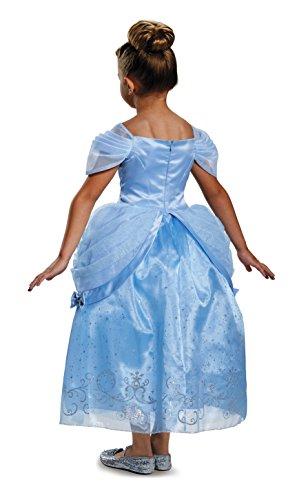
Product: Prestige Disney Princess Cinderella Costume, Medium/7-8
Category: Toys & Games | Dress Up & Pretend Play | Costumes
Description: Disney Princess - Cinderella.
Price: $49.04
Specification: ProductDimensions:39x14x1.5inches|ItemWeight:1.05pounds|ShippingWeight:1.05pounds(Viewshippingratesandpolicies)|DomesticShipping:ItemcanbeshippedwithinU.S.|InternationalShipping:ThisitemcanbeshippedtoselectcountriesoutsideoftheU.S.LearnMore|ASIN:B01BTYS78M|Itemmodelnumber:98424K|Manufacturerrecommendedage:7-8years